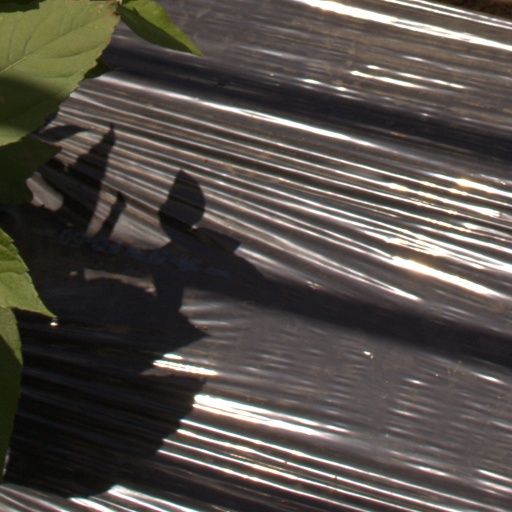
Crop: Jerusalem artichoke